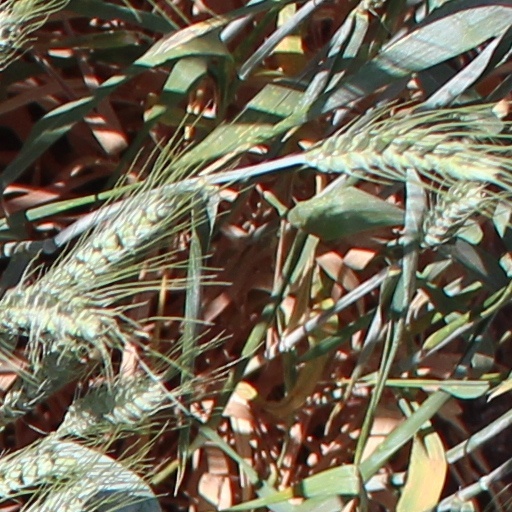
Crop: wheat